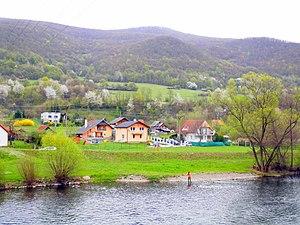
Abaúj-Torna est un ancien comitat du royaume de Hongrie durant les années 1786-1790, 1848-1859 et 1882-1918 par fusion des comitats de Abaúj et de Torna. Il avait pour chef-lieu Kassa.